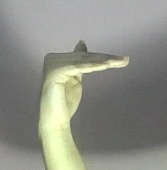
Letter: khaa